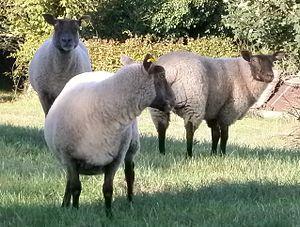
Moutons Roussins de la Hague dans un champ, Digulleville, Manche, France. OLYMPUS DIGITAL CAMERA
Le Roussin de la Hague est une race ovine française originaire du nord de la Manche. C'est une race très ancienne, dont la présence dans les herbages normands est attestée depuis le XVIIIᵉ siècle, puis elle a fait l'objet de divers croisements avec des races anglo-saxonnes, avant d'être reconnue tardivement de manière officielle dans les années 1980. Elle est bien adaptée au climat venteux des côtes manchoises de ses herbages, où elle vit encore majoritairement aujourd'hui. Il a la laine blanche et la tête et les pattes rousses. Les brebis sont très maternelles et ont une bonne production laitière, elles sont élevées en race pure ou croisées avec des races bouchères pour améliorer la conformation des agneaux. La race, célébrée en août lors d'une foire annuelle à Jobourg, dispose à Tonneville d'un centre d'élevage dédié, soutenu par le conseil général de la Manche.